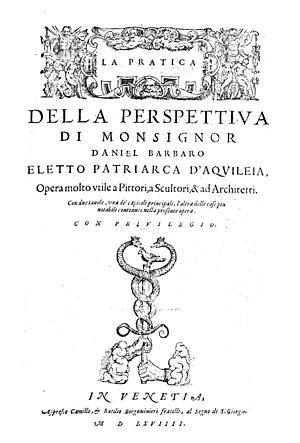
Le cardinal Daniel Matteo Alvise Barbaro, noble vénitien du XVIᵉ siècle, ambassadeur de la République de Venise en Angleterre, fut écrivain, traducteur et diplomate : il a notamment traduit en italien et commenté les dix livres d'architecture de Vitruve, et composa un traité d’optique, La pratica della perspettiva qui exerça une grande influence tout au long du XVIᵉ siècle. Il contient la plus ancienne description connue de l'utilisation d’une optique avec la chambre noire, ce qui en fait en quelque sorte l'ancêtre des appareils photographiques modernes.